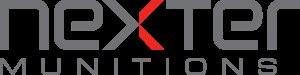
Nexter S.A. est un groupe industriel de l'armement appartenant à l'État français. Il fabrique du matériel militaire pour le combat terrestre, aéroterrestre, aéronaval et naval. Nexter résulte de la filialisation des différentes entités du groupe GIAT industries qui en devient la holding de tête. À sa création Nexter intégrait les filiales Systems, Munitions, Electronics et Mechanics.